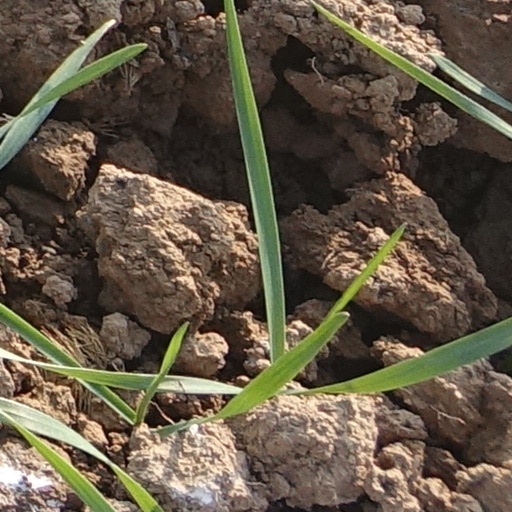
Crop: wheat